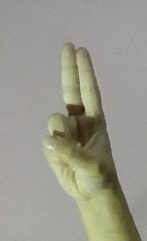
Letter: taa